Fergushill

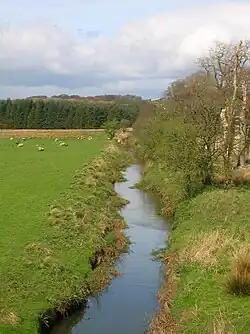
Lugton Water, modern day.

The house was described as " After 1803, it was used by George Reid of Barquharry, Factor to the Earl of Eglinton and a friend of Robert Burns.